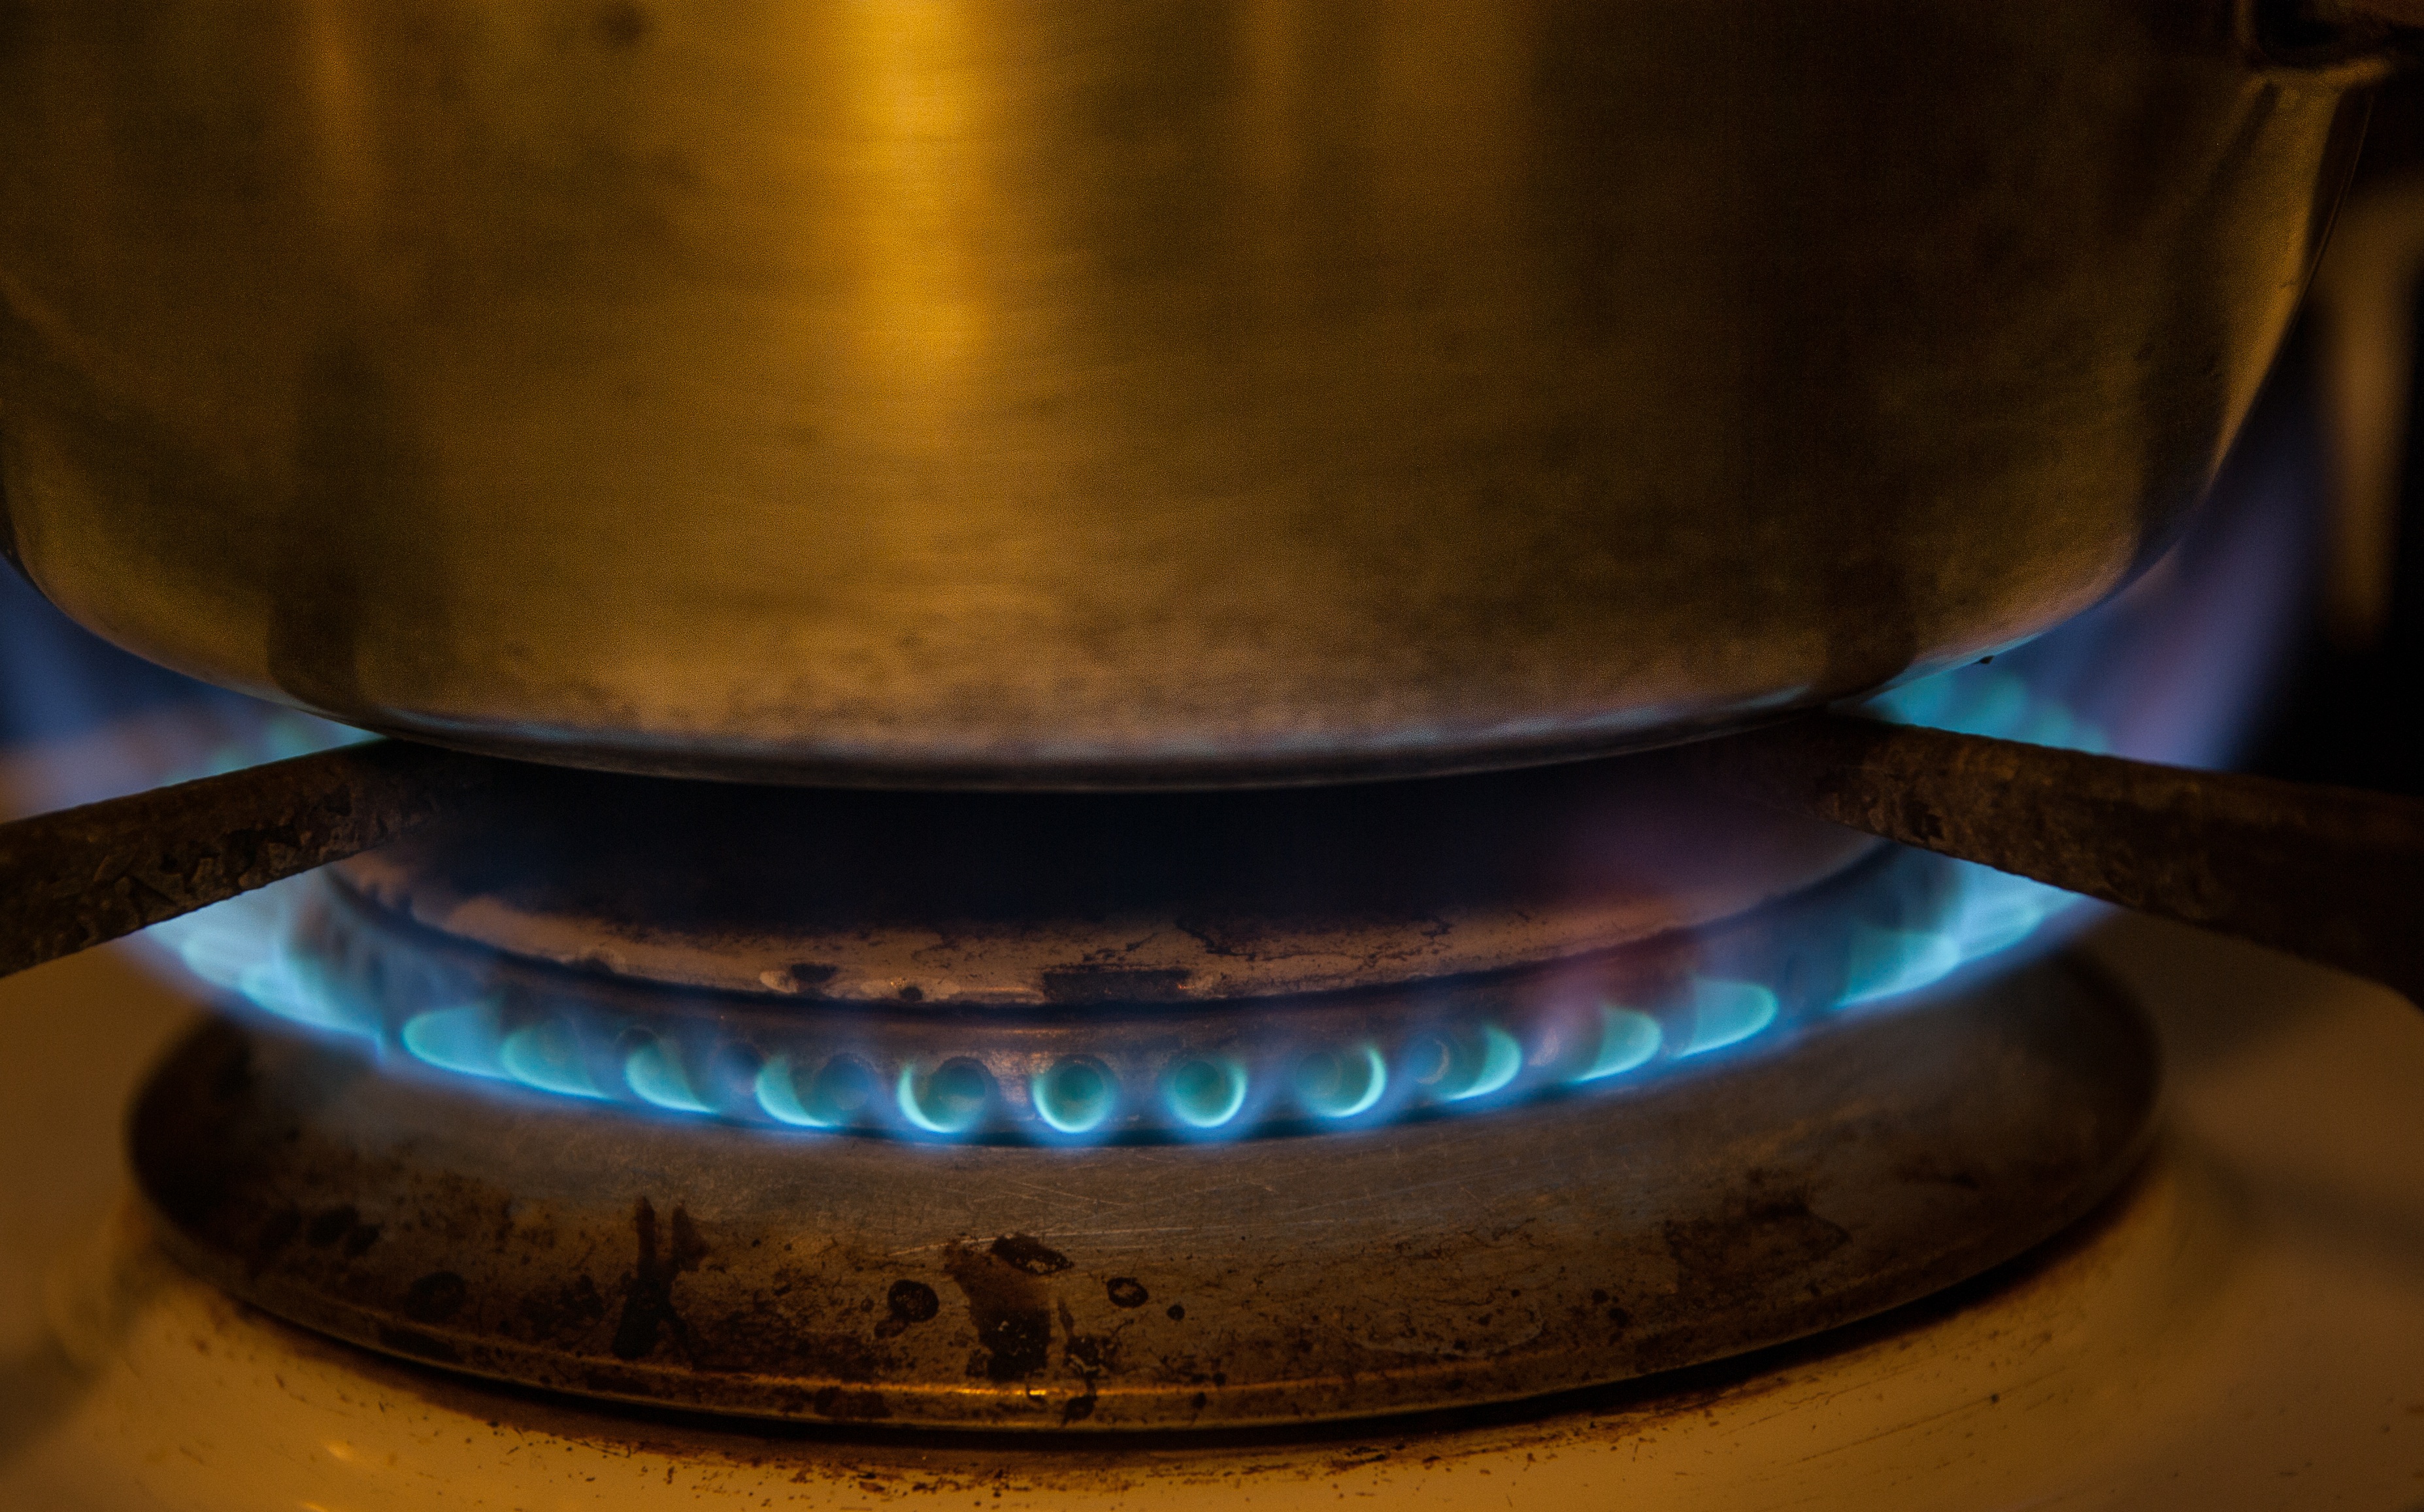
wheel, food, metal, kitchen, flame, fire, material, gas, iron, burner, man made object